List of New York City Subway stations

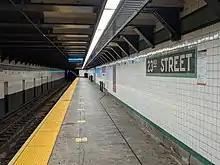
At six stations, "23rd Street" and "86th Street" are the most common station names. This 23rd Street station is on the IND Sixth Avenue Line in Manhattan.

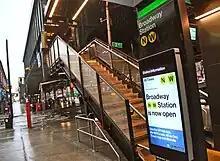
The name "Broadway" is used in three boroughs, the most of any name. This Broadway station is on the BMT Astoria Line in Queens

Many stations share the same name. These stations are disambiguated by the line each of them is on. The following stations are served by the same numbered or lettered trains.